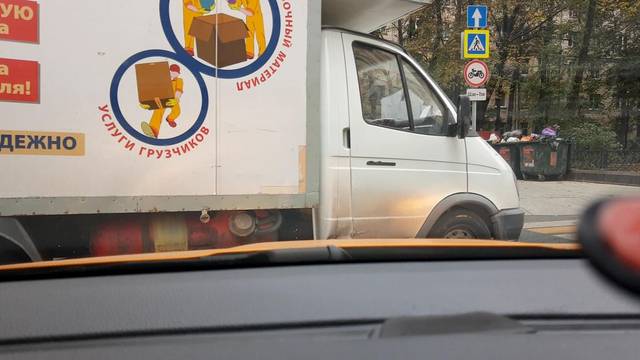
Region: Russia
Coordinates: 55.766, 37.594